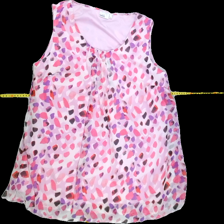
View: front
Type: Tank top
Category: Ladies
Brand: Isolde
Colors: White, Multicolor, Pink, Purple, Black, Red
Material: 100%polyester
Pattern: Dots
Cut: C-collar, Long
Size: XL
Season: Summer
Trend: No trend
Stains: Yes
Price range: <50
Recommended usage: Export